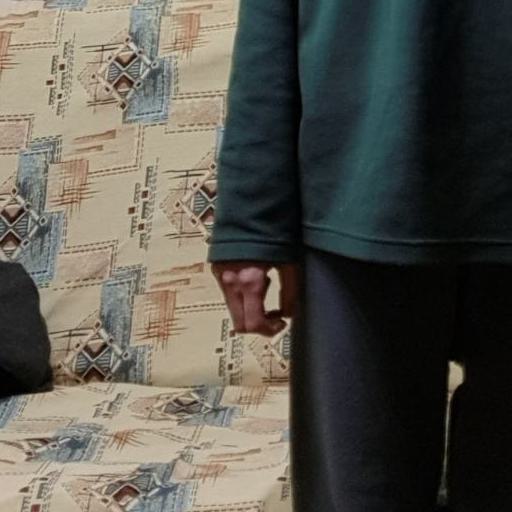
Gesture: no_gesture